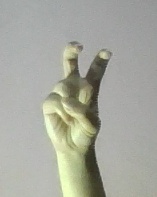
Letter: toot